Borgo Panigale

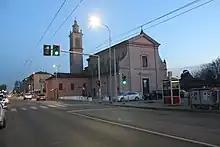
Borgo Panigale

Borgo Panigale ( or ) is a district of Bologna, Emilia–Romagna, northern Italy. Located in the city's western part, between the rivers Lavino and Reno, it had a population of 24,935 . Since 2016 it has been part of the Borgo Panigale–Reno district.